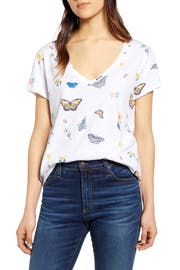
a dreamy butterfly pattern is the star of the show on a slubbed cotton tee complete with a curved hemline